Sky position (RA, Dec in degrees): 166.923, 15.824
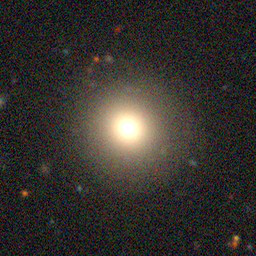
Galaxy morphology: Round Smooth Galaxies